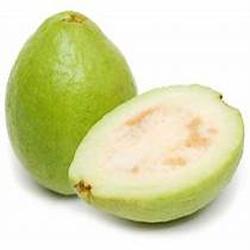
Label: Guava